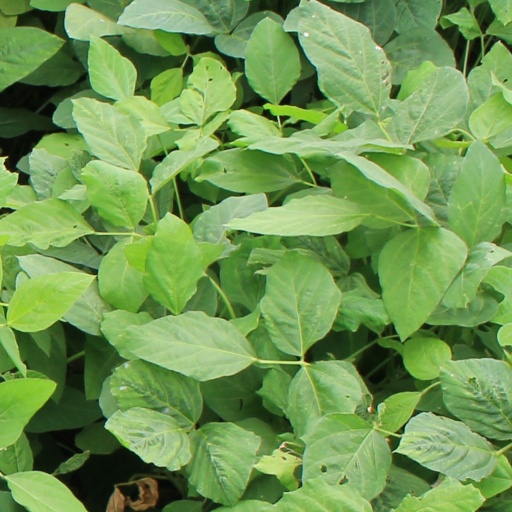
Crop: soybean